1968 Dasht-e Bayaz and Ferdows earthquakes

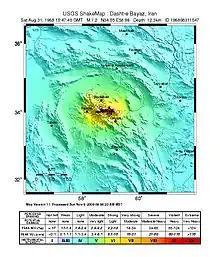
USGS Shakemap for the 31 August event

The first earthquake occurred on 31 August 1968, measuring 7.1 on the moment magnitude scale. The focal mechanism indicated strike-slip faulting and the observed 80 km surface rupture showed that this earthquake resulted from movement on the western part of the west–east trending left-lateral Dasht-e-Bayaz Fault. The greatest observed left-lateral coseismic offset was about 4.5 m, with 2 m being the average observed offset. The western end of the Dasht-e-Bayaz Fault ruptured and produced another large earthquake in 1979.